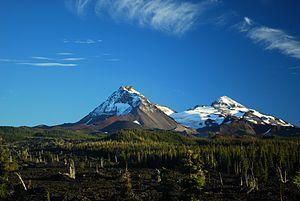
Le glacier Collier se trouve dans l'État de l'Oregon, aux États-Unis. Le glacier est situé dans la chaîne des Cascades, sur le flanc ouest du volcan North Sister à une altitude supérieure à 2 400 mètres.
Les Three Sisters sont trois volcans — North Sister culminant à 3 074 mètres d'altitude au nord, Middle Sister à 3 062 mètres d'altitude au centre, tous deux éteints, et South Sister à 3 157 mètres d'altitude au sud, en sommeil — situés dans la chaîne des Cascades, au centre de l'État de l'Oregon, dans le Nord-Ouest des États-Unis. Aussi appelées respectivement Faith, Hope et Charity, il s'agit de trois montagnes triplées dont les noms peuvent désigner à la fois trois saintes chrétiennes et les trois vertus théologales. Elles pourraient avoir été baptisées peu après leur découverte en 1825 par Peter Skene Ogden, probablement par une mission méthodiste des années 1840.